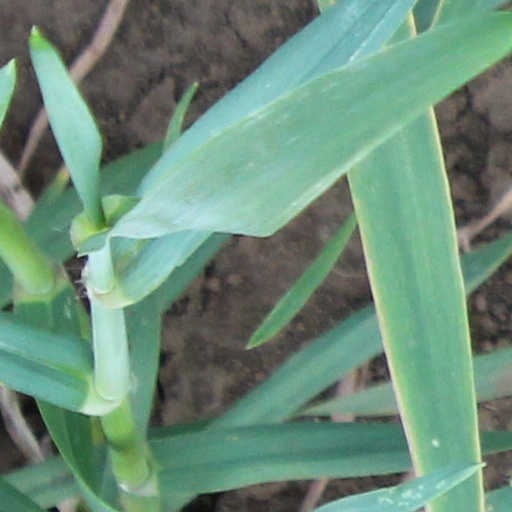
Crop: wheat